Sammy Baloji

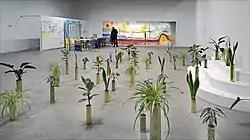
Installation by Sammy Baloji (Palais de Tokyo, Paris)

Sammy Baloji (born 1978) is a photographer from the Democratic Republic of the Congo. He works in Lubumbashi and Brussels, and held exhibitions in Amsterdam, Paris, Brussels, Bilbao, Cape Town and Bamako.